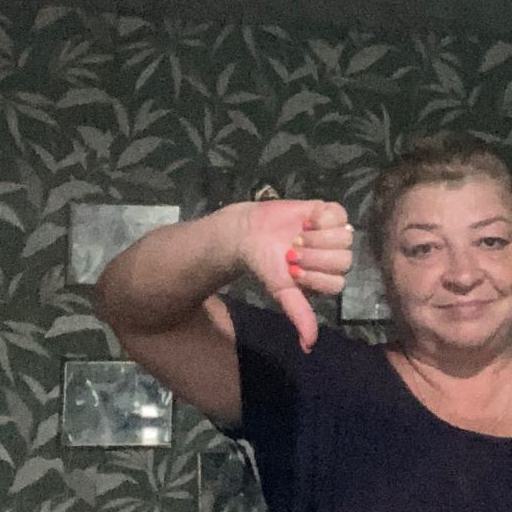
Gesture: dislike